AP Newsfeatures

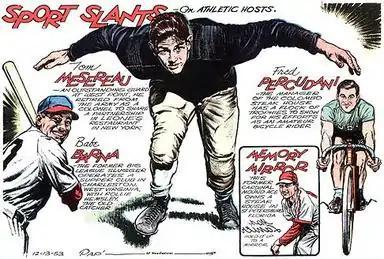
Tom Paprocki's "Sport Slants" (December 13, 1953). AP Newsfeatures carried Paprocki's panel as part of its Sunday package from 1942 to March 5, 1955. To see this image at a full resolution, go to <a href="http%3A//photos1.blogger.com/blogger/7064/1685/1600/sportslants.jpg">Stripper's Guide

AP Newsfeatures, also AP Features, was the cartoon and comic strip division of Associated Press, which syndicated strips from 1930 to the early 1960s.